Montauk (Clermont, Iowa)

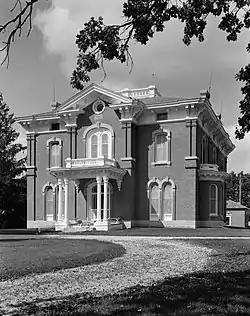

Montauk, also known as Montauk State Preserve, is a historic building located northeast of Clermont, Iowa, United States. It was listed on the National Register of Historic Places in 1973.